Answer in natural language. Considering the relative positions, is brown office desk with drawers (highlighted by a green box) above or below dark brown colour bed (highlighted by a red box)? Choose between the following options: below or above
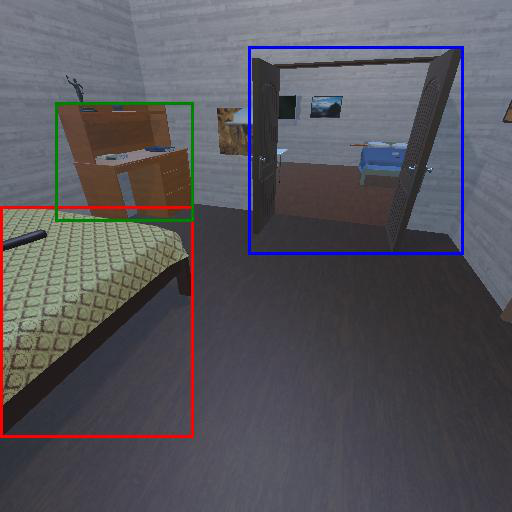
<answer>above</answer>